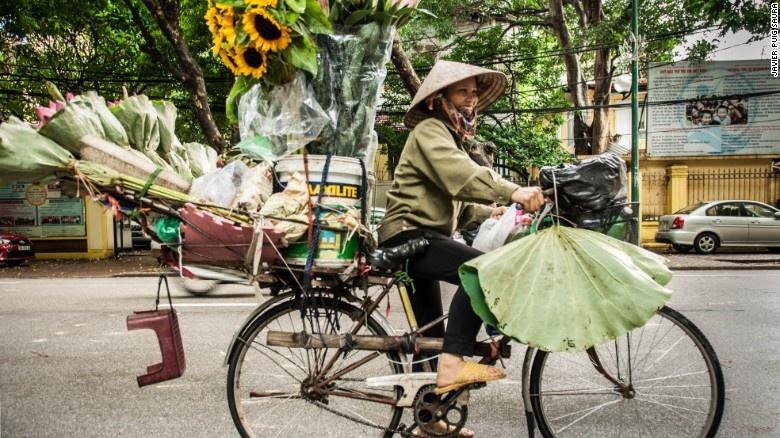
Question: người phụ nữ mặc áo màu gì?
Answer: người phụ nữ mặc áo màu xanh lá